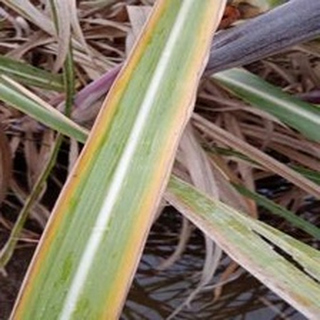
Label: sugarcane_yellow_leaf_disease